Lumskebugten

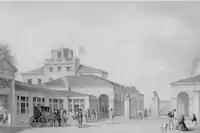
Lumskebugten seen on a drawing by Andreas Juuel from the 1850s

Brokkens Bod was demolished in the 1850s to make way for a new complex of buildings constructed in associated with the customs area. Like its predecessor, it was a tavern for sailors and dockers, located at one of the busiest places on Copenhagen's harbourfront.